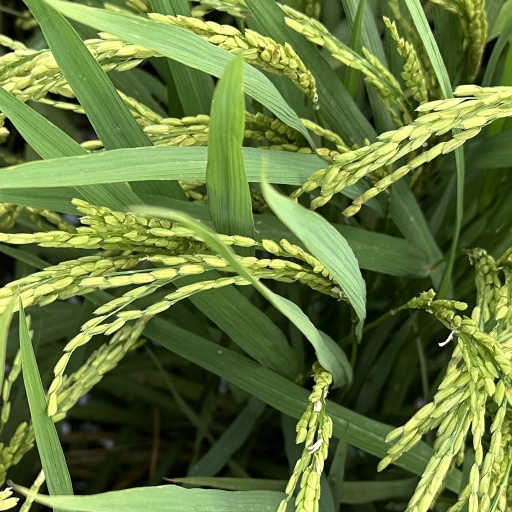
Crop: rice